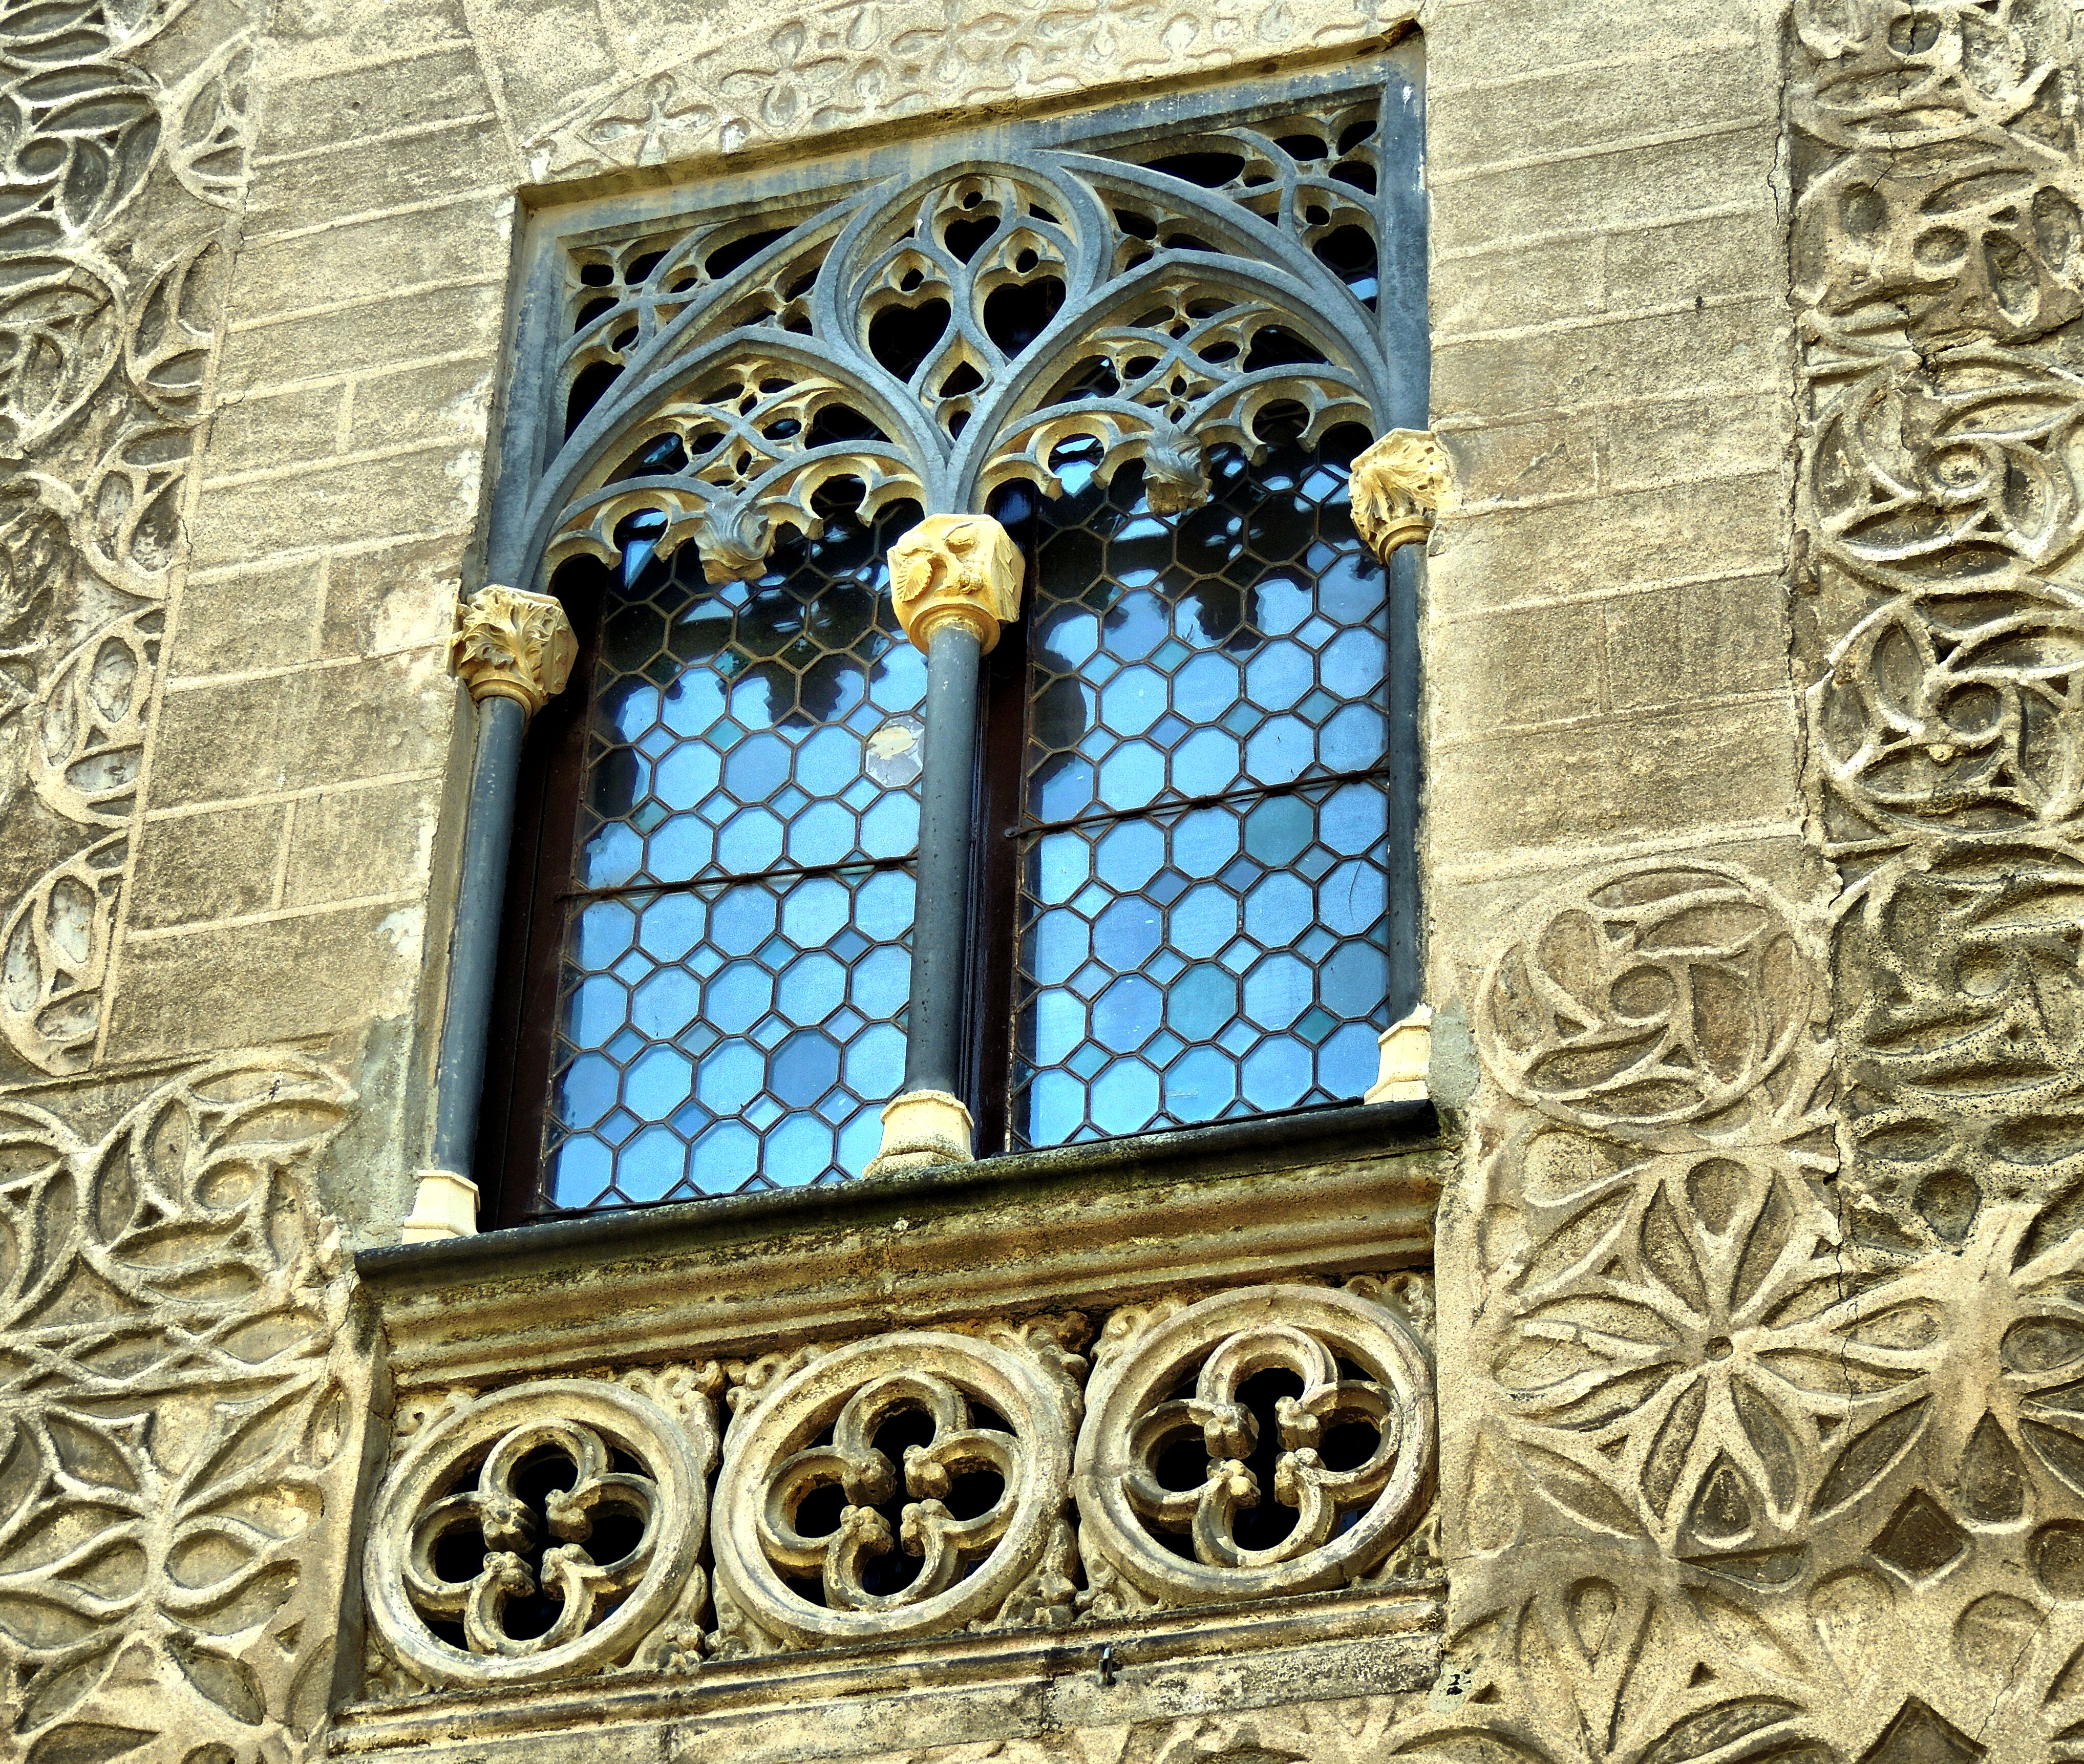
window, glass, facade, material, art, cool image, symmetry, iron, i